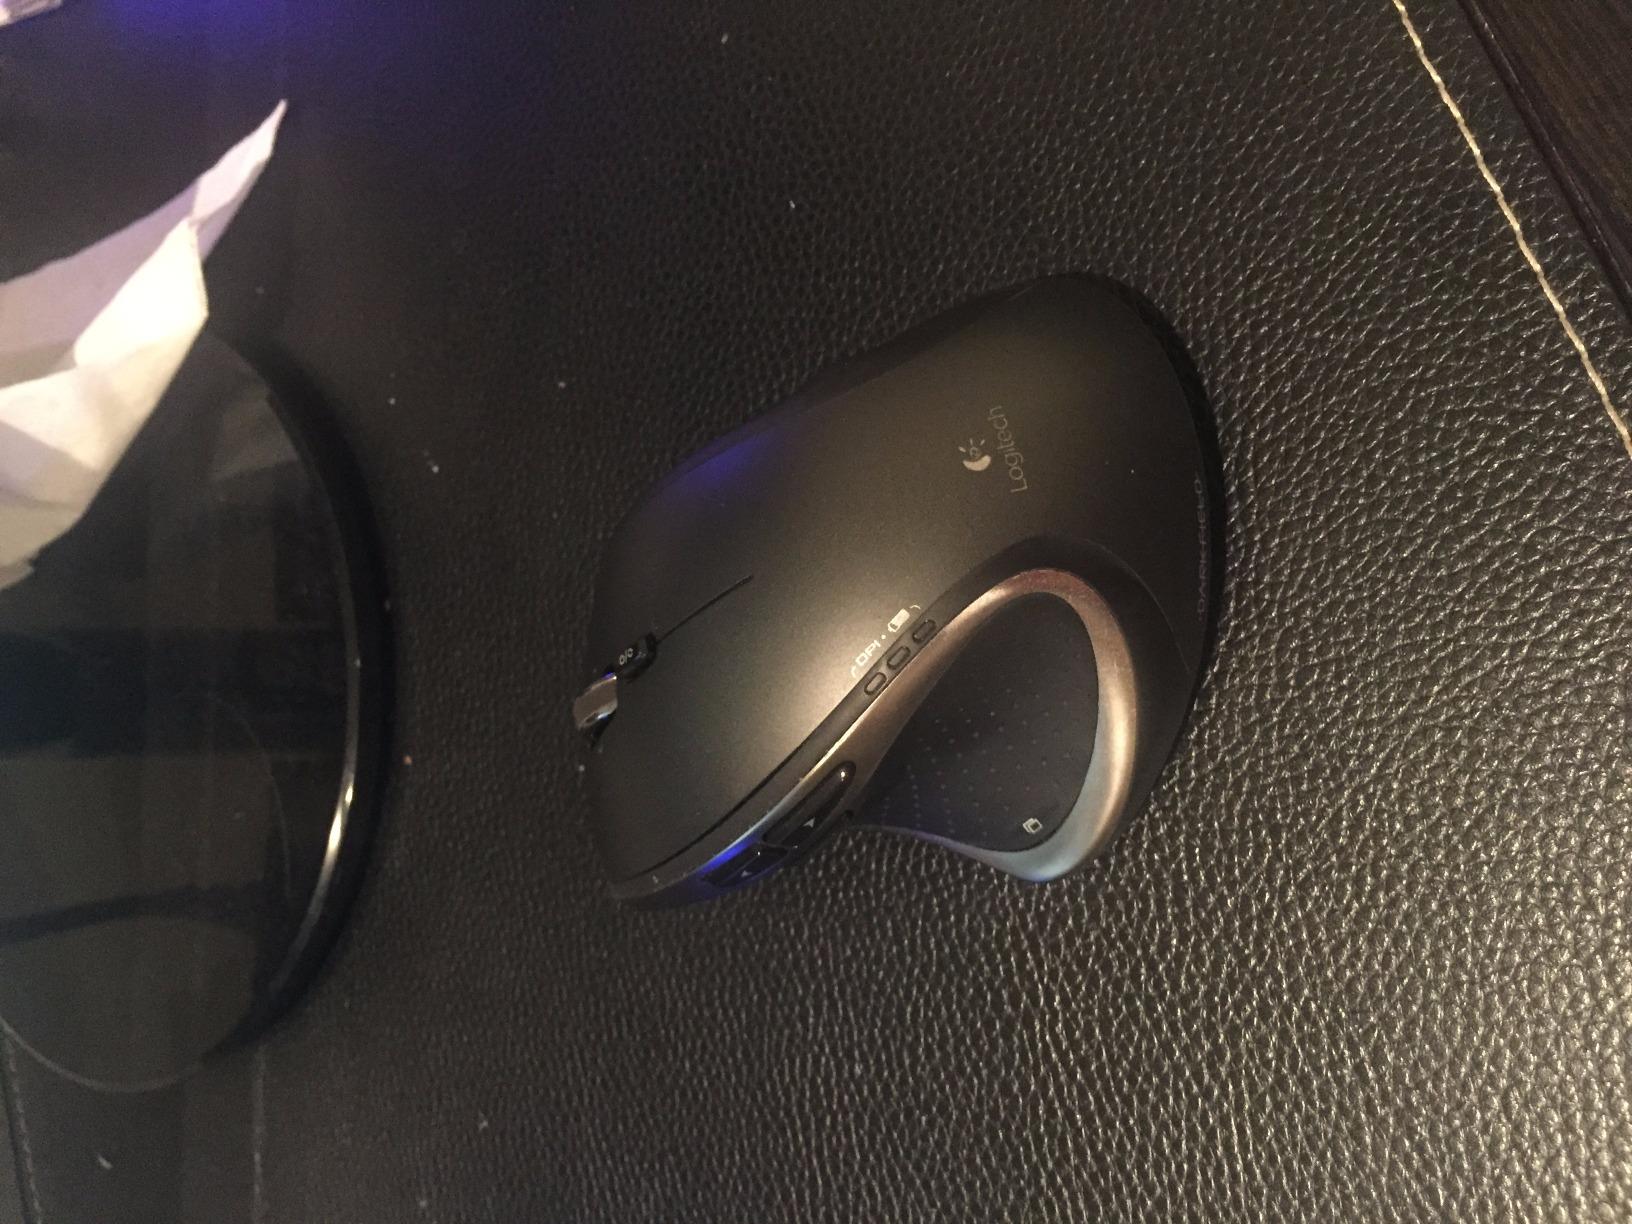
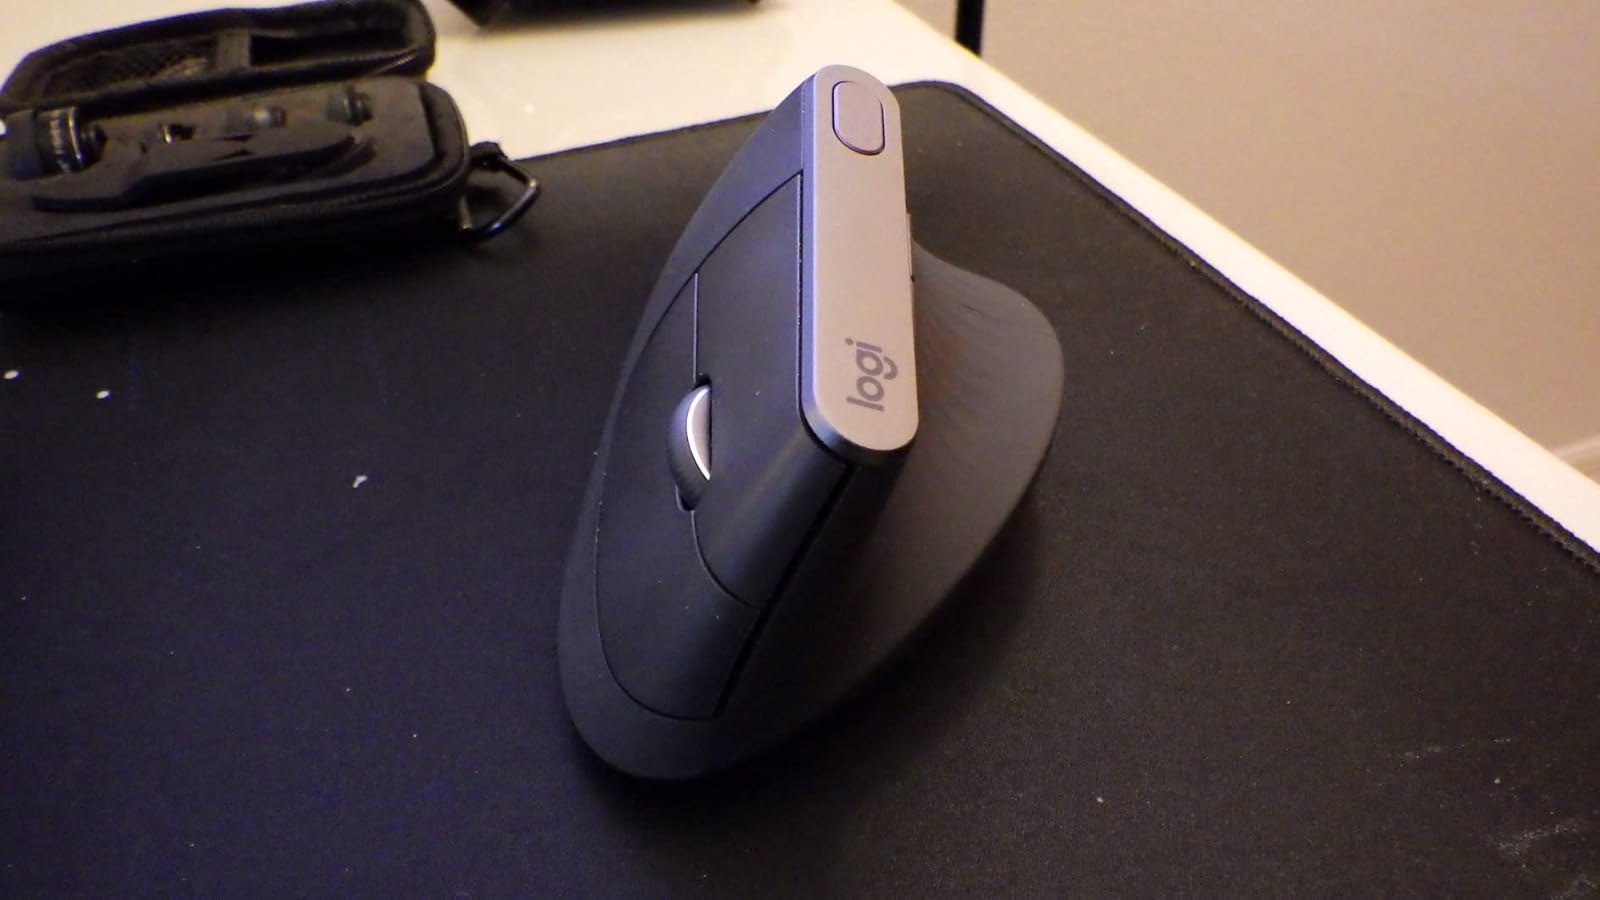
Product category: mouse
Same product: no